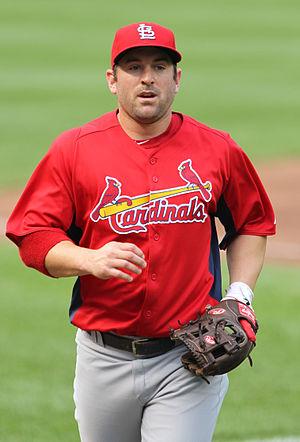
Nicholas Paul Punto est un ancien joueur de baseball qui évolue dans les Ligues majeures de 2001 à 2014 avec les Phillies de Philadelphie, les Twins du Minnesota, les Cardinals de Saint-Louis, les Red Sox de Boston, les Dodgers de Los Angeles et les Athletics d'Oakland.